Metro Transit (Minnesota)

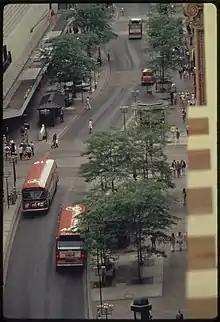
Buses on Nicollet Mall, June 1973

With the new commission lacking expertise themselves, MTC retained two transit consulting firms. Simpson & Curtin were hired to analyze the current transit network and recommend improvements. Alan M. Voorhees & Associates took on the role of developing a long-range transit plan, including rapid transit. MTC had been involved in talks with Twin City Lines about purchasing them since fall 1968. MTC was reluctant to negotiate, since they did not have condemnation powers; while Twin City Lines was also reluctant because they did not want to be condemned. In October 1969 Simpson & Curtain, over two other alternatives, recommended public ownership of Twin City Lines, ridiculing them for "a record of long-term neglect". The other alternatives were to subside the bus company or jawboning the company to make improvements. On September 18, 1970, MTC acquired the dilapidated Twin City Lines bus system from businessman Carl Pohlad after mounting pressure for public ownership. At 5am that morning, buses rolled out with "Circle T" decals applied to old buses over the night, with a long-term rebranding effort ahead. From Simpson & Curtain, MTC already had a 13-point bus improvement plan, and had gained federal commitment of $9.7 million to help fund the acquisition and the first phase of the plan. MTC established a five year, $20 million program to modernize the system: kicking off the first year purchasing 93 new buses, building 135 new bus shelters, installing new bus stop signs, and the creation of a 24-hour information center. By 1975, MTC had acquired four private suburban companies, introduced 665 new buses to the fleet, and created the first highway express bus.